Nabi Shu'ayb

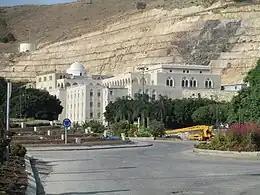
The complex of Nabi Shuayb, believed to host the tomb of the prophet Shuayb

Nabi Shuʿayb ( also transliterated Neby Shoaib, Nabi Shuaib, or Nebi Shu'eib, meaning "the Prophet Shuaib". Hebrew: הנביא שועיב, or יתרו), known in English as Jethro's tomb, is a religious shrine west of Tiberias, in the Lower Galilee region of Israel, containing the purported tomb of prophet Shuayb, identified with the biblical Jethro, Moses' father-in-law. The complex hosting the tomb is the most important religious site in the Druze faith. A Druze religious festival takes place in the shrine every year in April.